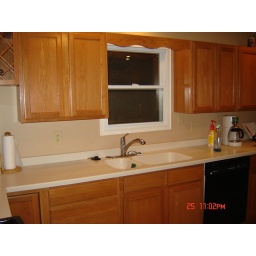
The cabinets above the sink along with the window